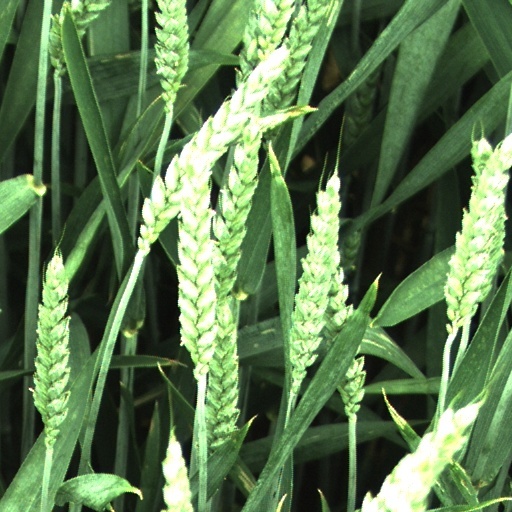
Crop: wheat